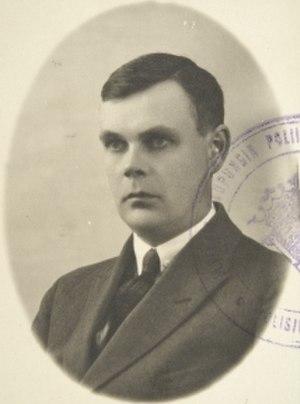
Jarl Gunnar Taucher est un architecte finlandais.